Galina Stepanenko

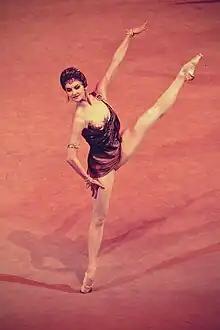
Galina Stepanenko as Aegina in "Spartacus", with the Bolshoi Ballet

Galina Olegovna Stepanenko (born 12 June 1966) is a Russian ballet teacher. She is a former "prima ballerina" of the Bolshoi Ballet, and since 2013 has been head of the Bolshoi's ballet troupe.